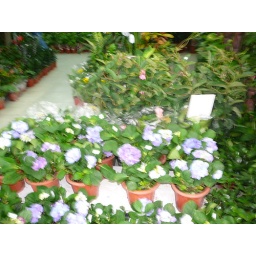
Flowers from the flower market in Hong Kong